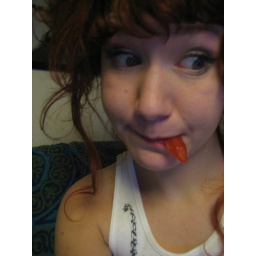
this girl is too cute for words! photo by karin